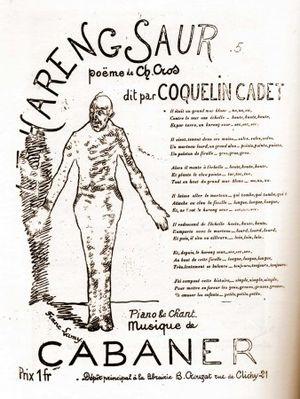
Jean de Cabanes dit Ernest Cabaner, est un compositeur, pianiste et poète français.